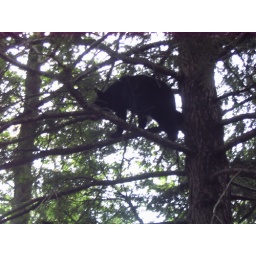
bear in tree